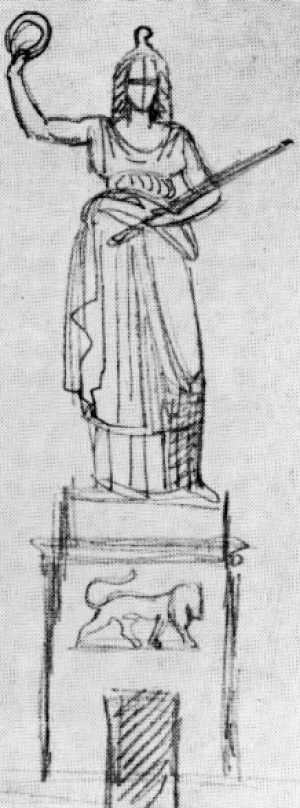
La Bavaria est une allégorie féminine de la Bavière. Elle en est également la sainte patronne.